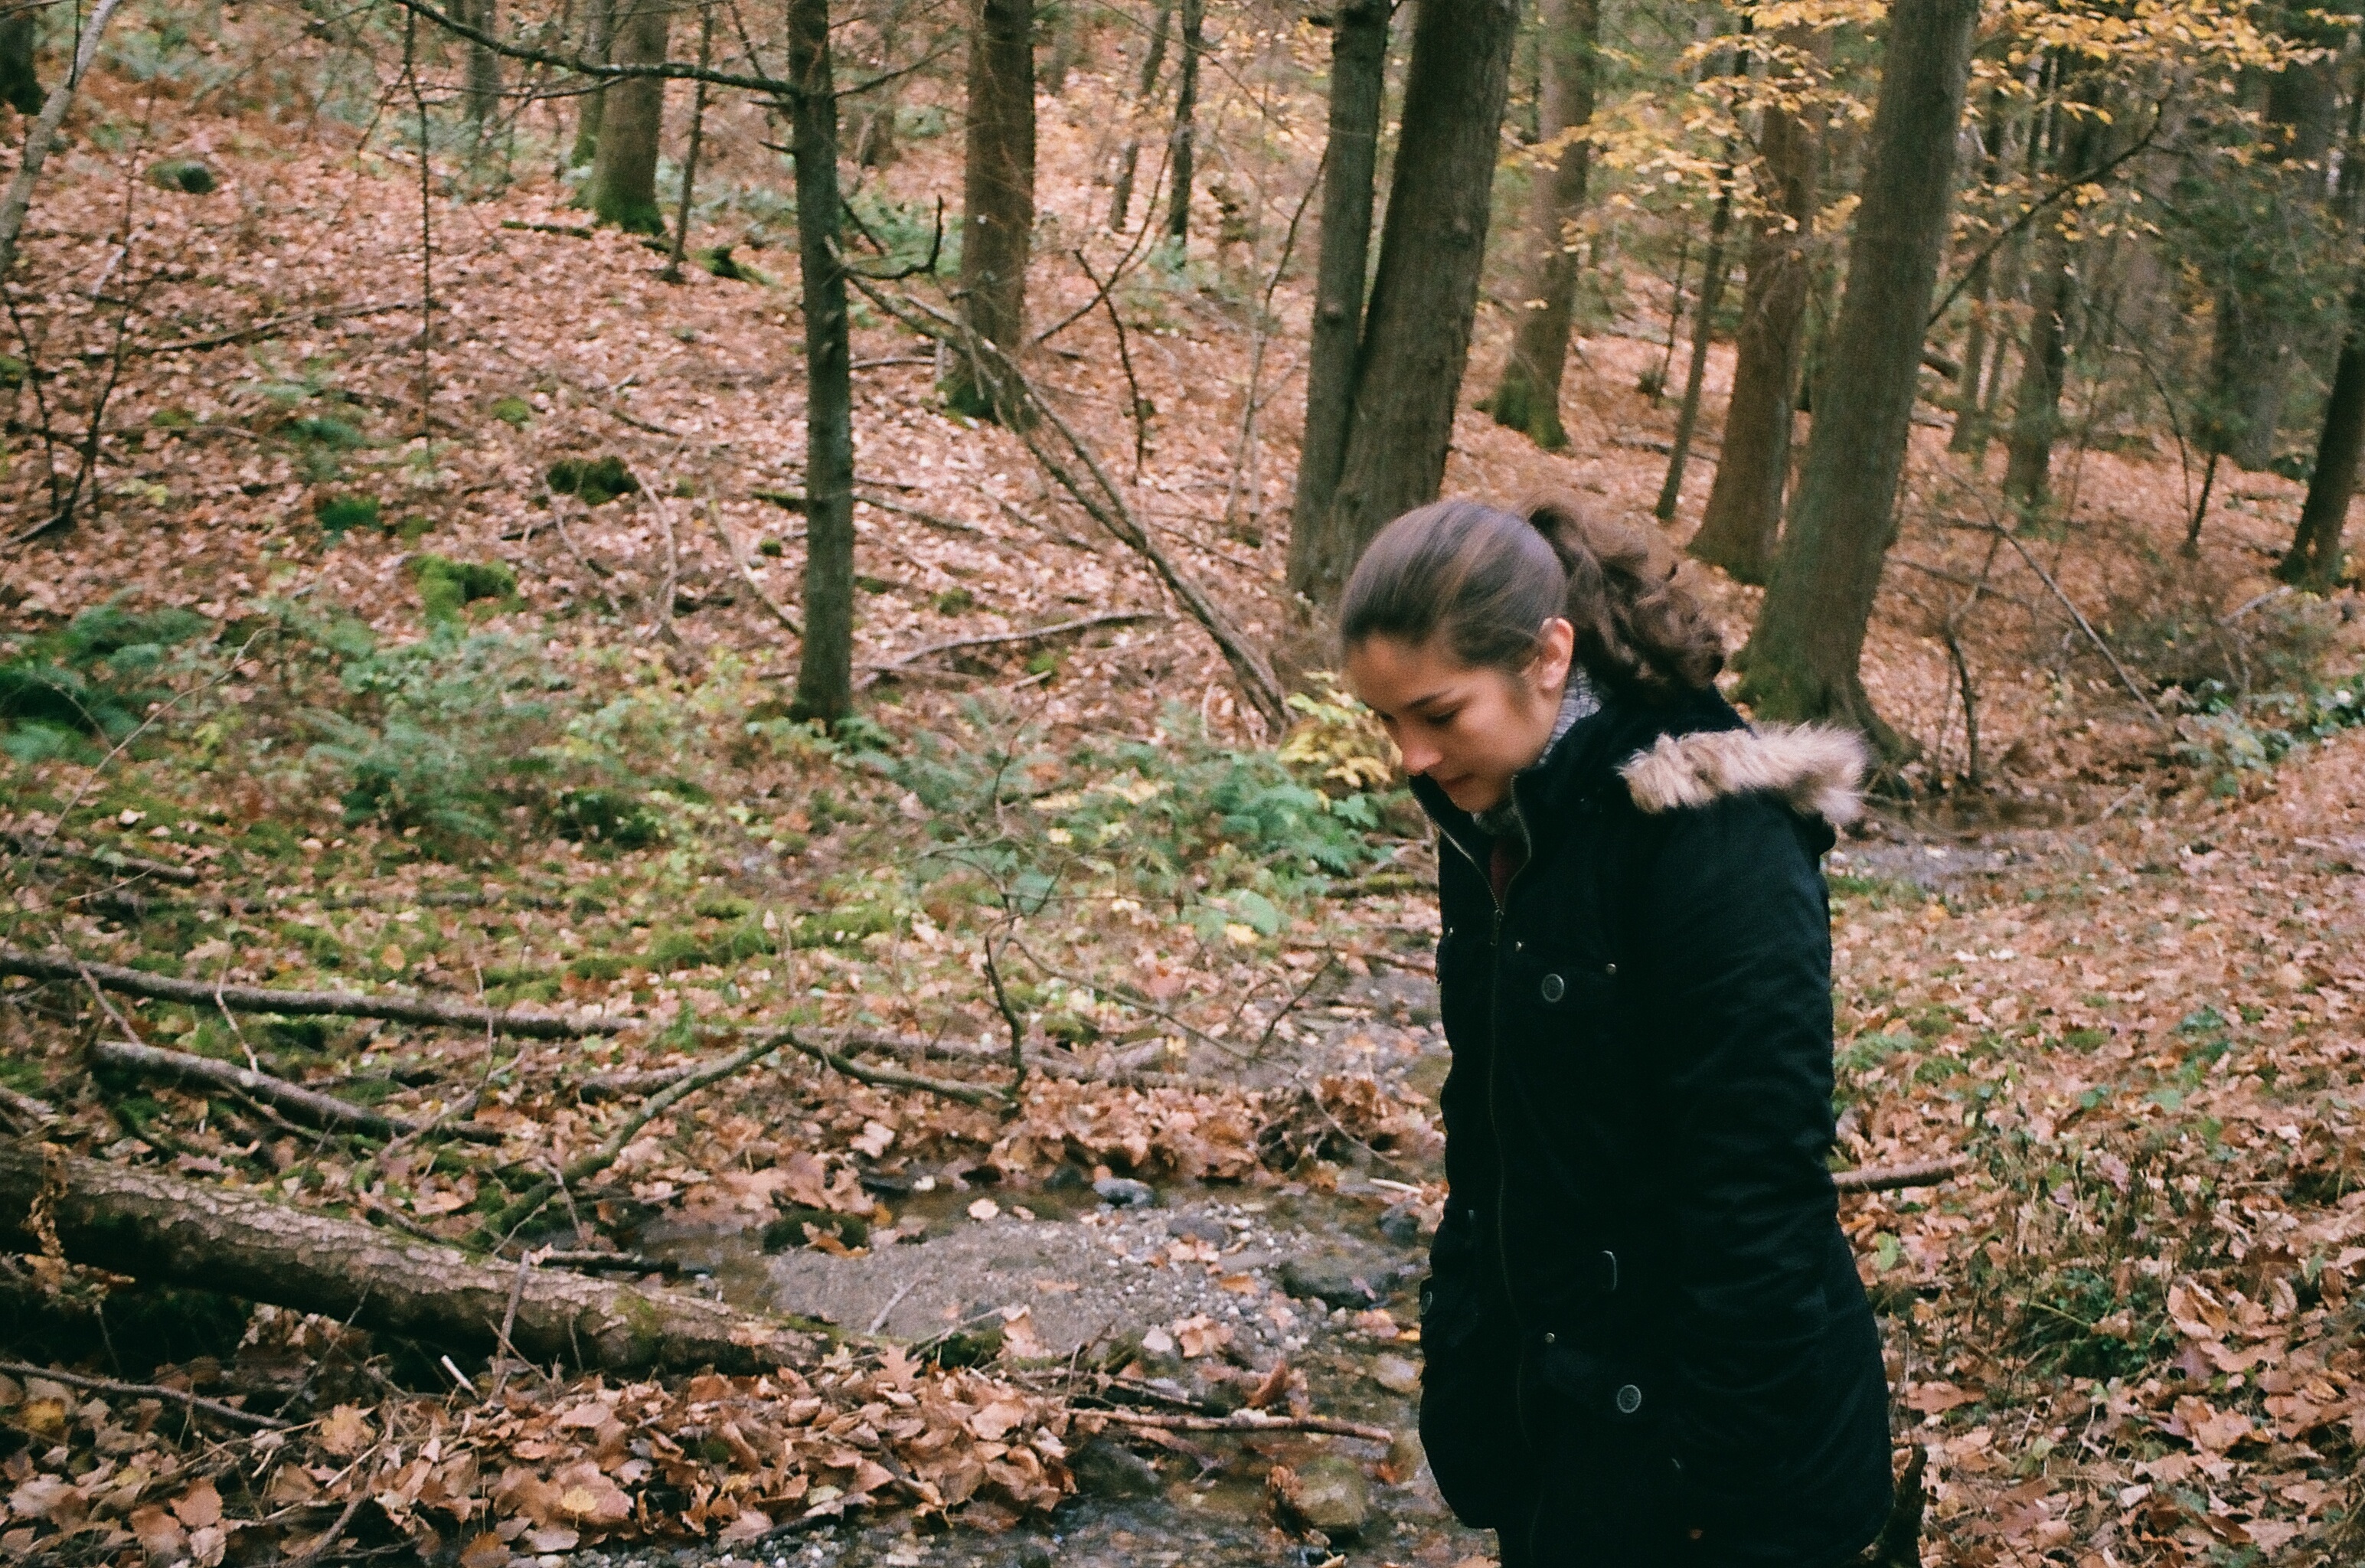
tree, nature, forest, wilderness, people, trail, leaf, autumn, woodland, habitat, natural environment, woody plant